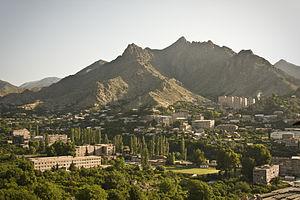
Meghri ou Megri est une ville du marz de Syunik en Arménie. En 2011, elle compte 4 789 habitants. Porte méridionale de l'Arménie, elle est distante de 376 km de la capitale arménienne, Erevan.